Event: Nepal Earthquake
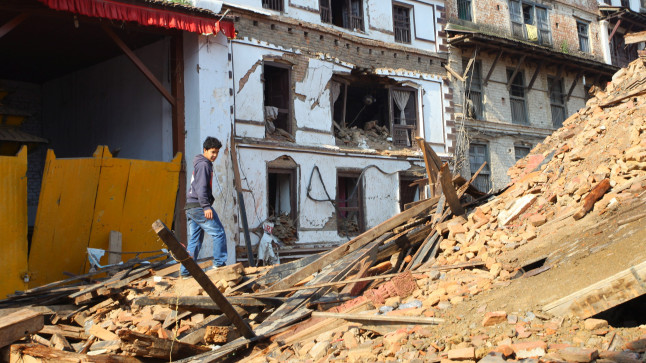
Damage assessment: damage